Charles Dufresne

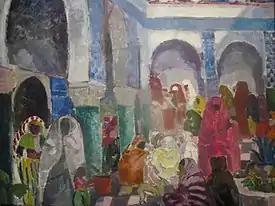
Patio in Algiers

He was more attracted to painting, however, and began making pastels at Café-chantants and circuses and guinguettes, in the manner of Toulouse-Lautrec. His first exhibition came at the Salon of the Société Nationale des Beaux-Arts in 1903. Following that, he and his close friend, the American-born engraver , went on an extended trip to Italy and stayed at the Villa Médicis. In 1908, he spent some time working in Brittany at the invitation of .